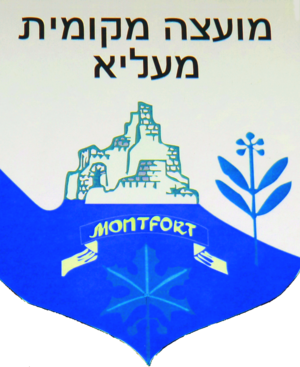
Mhalia ou Miilya est une petite municipalité arabe chrétienne du nord de la Galilée occidentale. Elle est connue pour le Castellum Regis, château fort croisé, qui domine la localité. Sa population était de 2 827 habitants en 2007 et son territoire s'étend sur 1 365 dunams.